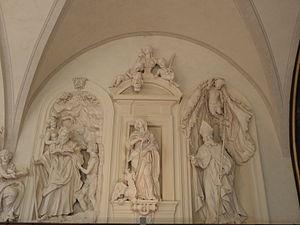
Saint-Antoine ermite, Sainte-Marguerite, Saint-Ennemond. Sculptures du réfectoire du Palais Saint-Pierre de Lyon (69). This building is indexed in the Base Mérimée, a database of architectural heritage maintained by the French Ministry of Culture,
Ennemond ou Dauphin ou encore Chaumond a été évêque de Lyon, il est mort martyr le 28 septembre 657 à Chalon-sur-Saône. Il est inscrit au martyrologe romain et fêté le 28 septembre.
Le Réfectoire du Palais Saint-Pierre ou Réfectoire de l'abbaye des Dames de Saint-Pierre est situé au rez-de chaussée de l’actuel musée des Beaux-Arts de Lyon. Ce projet, aménagé entre 1680 et 1687, achève la reconstruction de l'abbaye de Saint-Pierre-les-Nonnains au XVIIIᵉ siècle. Le décor, conçu par l'abbesse commanditaire Antoinette de Chaulnes et par Thomas Blanchet, est considéré comme l'un des chefs-d'oeuvre du baroque à Lyon et « un des ensembles baroques les plus typiques que l'on puisse voir en France ».